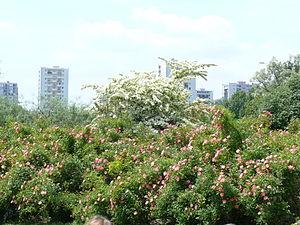
La Courneuve est une commune française, située dans le département de la Seine-Saint-Denis en région Île-de-France. Ses habitants sont appelés les Courneuviens et Courneuviennes.
Le parc départemental Georges-Valbon, communément appelé parc de La Courneuve, vient au 3ᵉ rang des parcs et bois de la région parisienne de par sa taille, avec une superficie de 417 hectares. Après le Bois de Vincennes et le Bois de Boulogne, c'est le plus grand parc de l'Île-de-France, hors de Paris. Renommé parc Georges-Valbon le samedi 9 janvier 2010, en hommage au premier président du conseil général de la Seine-Saint-Denis.
Deux ou trois choses que je sais d'elle est un film franco-italien réalisé par Jean-Luc Godard, sorti en 1967.